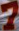
Number: 7